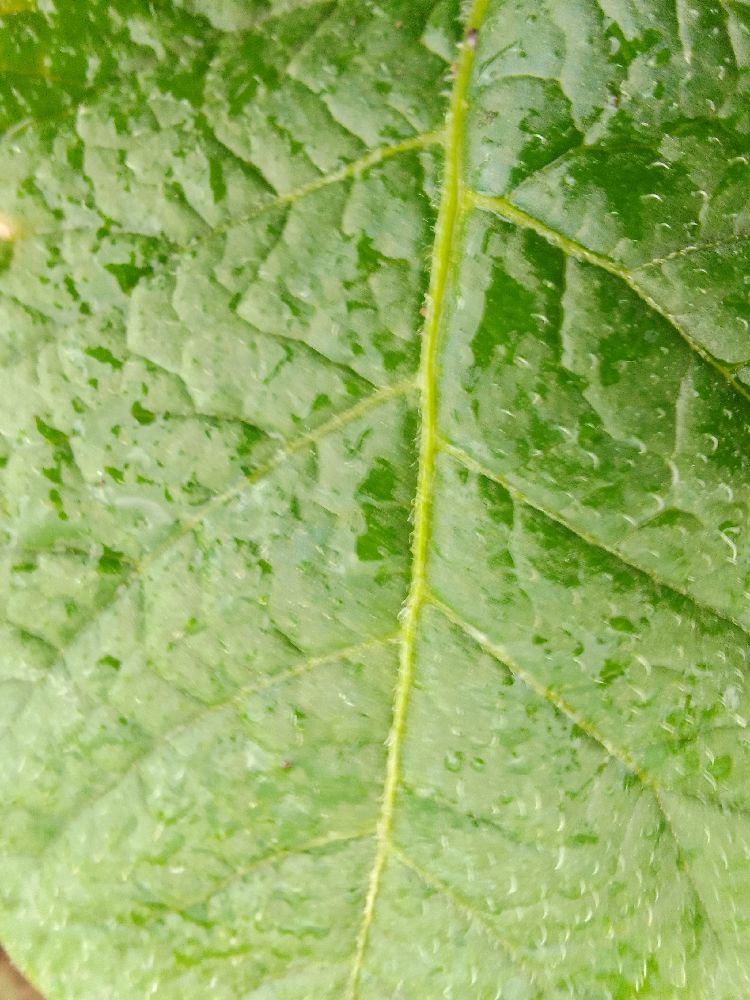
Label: Healthy